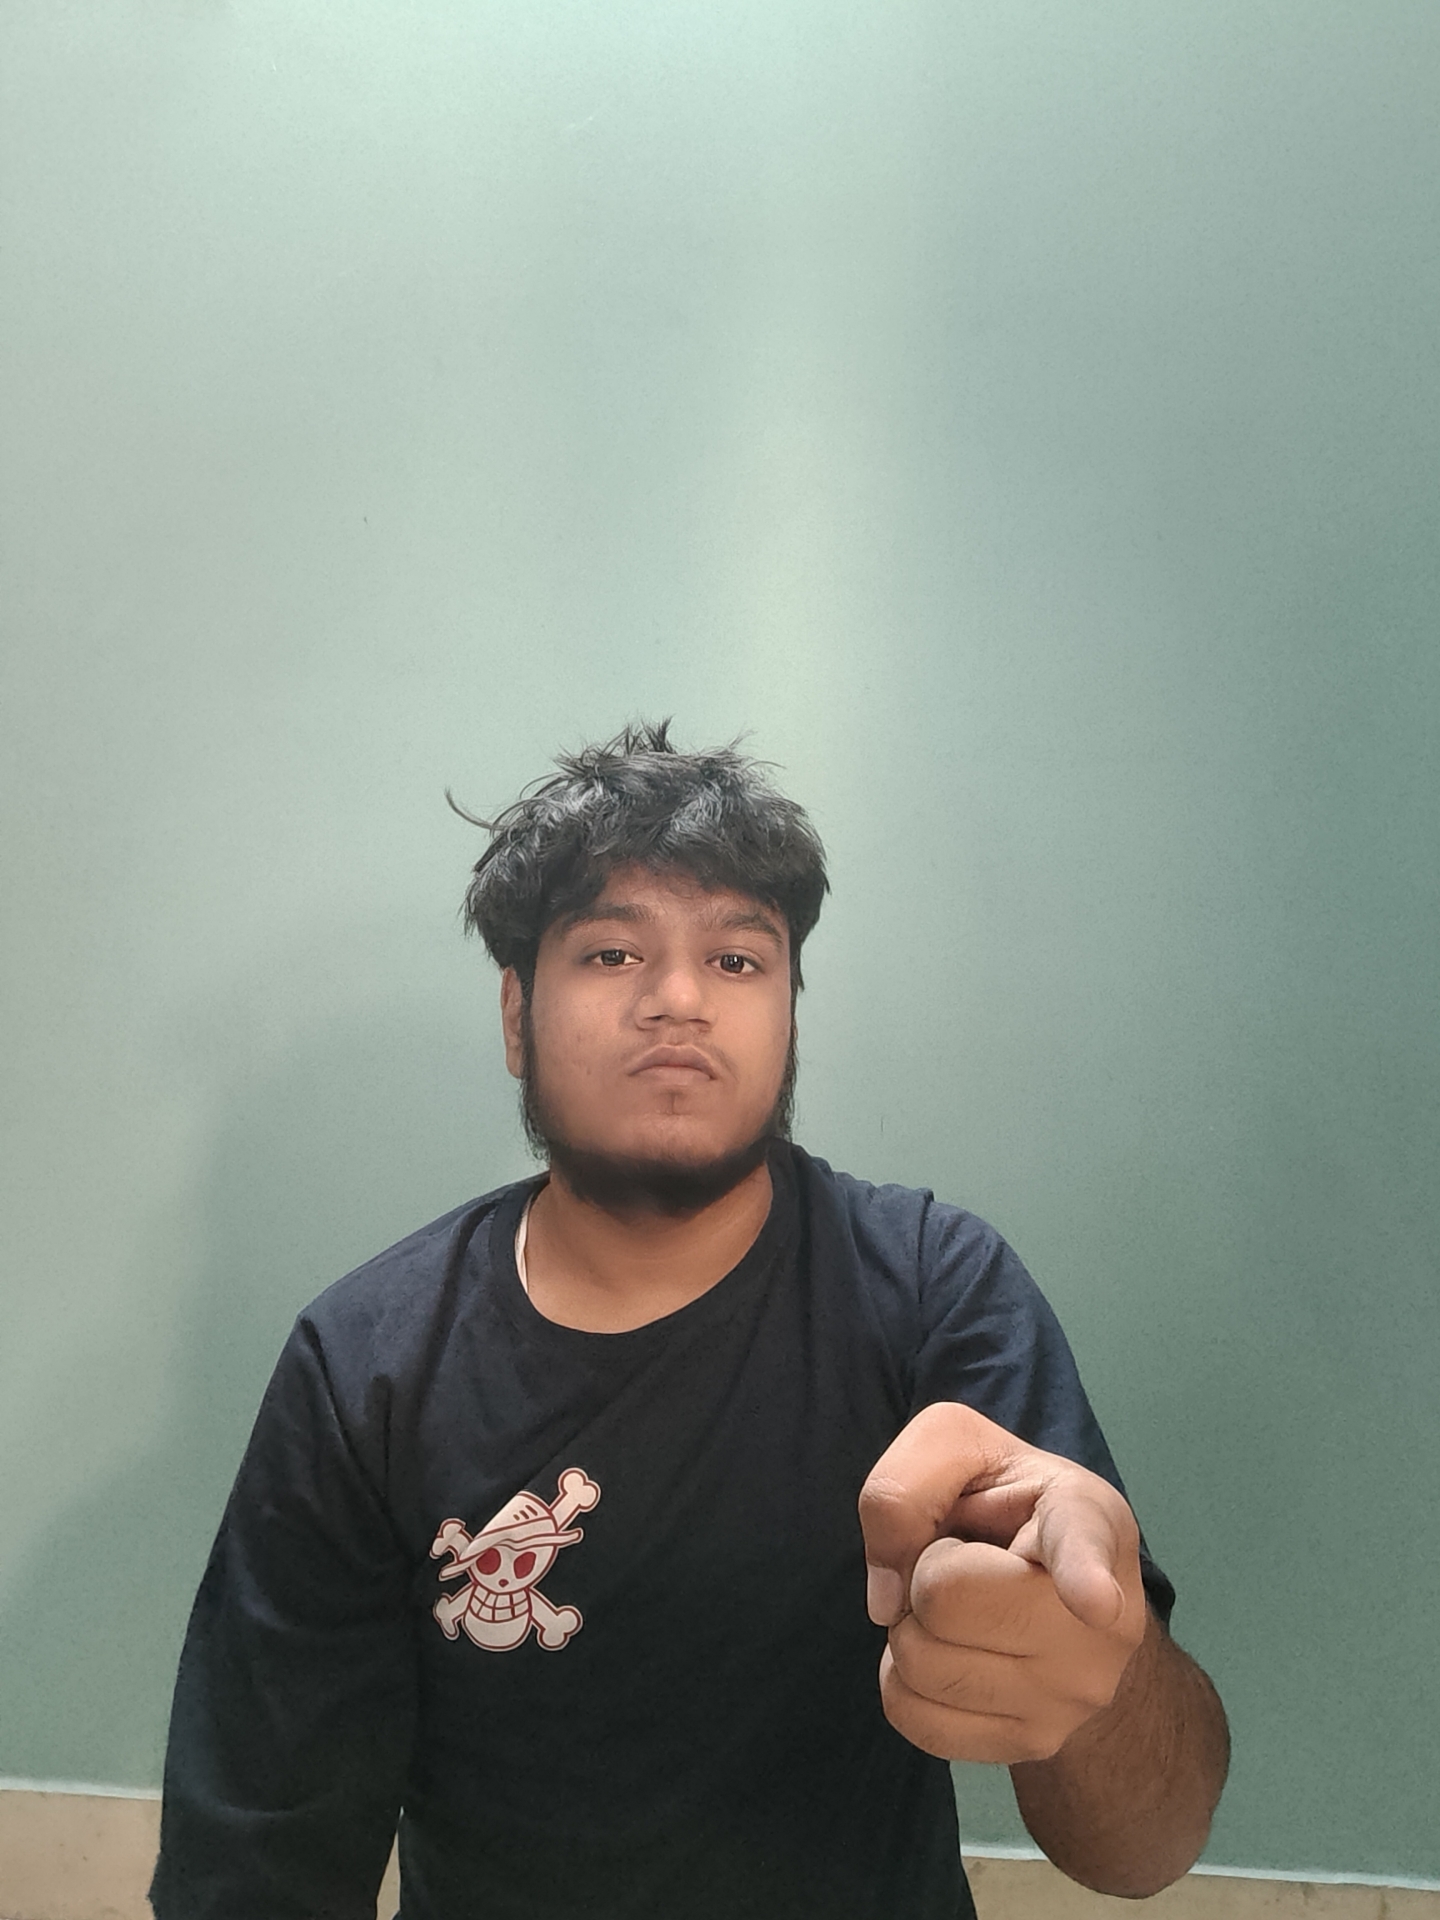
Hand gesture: point